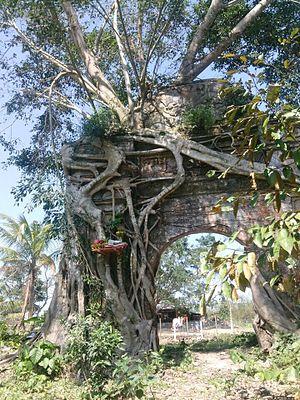
La Pagode Hoang Phuc est un temple bouddhiste de Mỹ Thủy, district de Lệ Thủy, province de Quảng Bình, Viêtnam. Ce complexe est composé d'un ancien temple et d'un nouveau temple en cours de construction. Le temple a été construit en XIIIᵉ siècle. Il a été reconstruit plusieurs fois. Le temple a été détruit par une tempête en décembre 1985. La reconstruction a commencé en 2014 et a été achevée le 15 janvier 2016. Le Sangha bouddhiste birman a présenté śarīra de Bouddha à cette pagode le 16 janvier 2016.